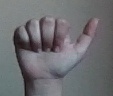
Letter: dhad